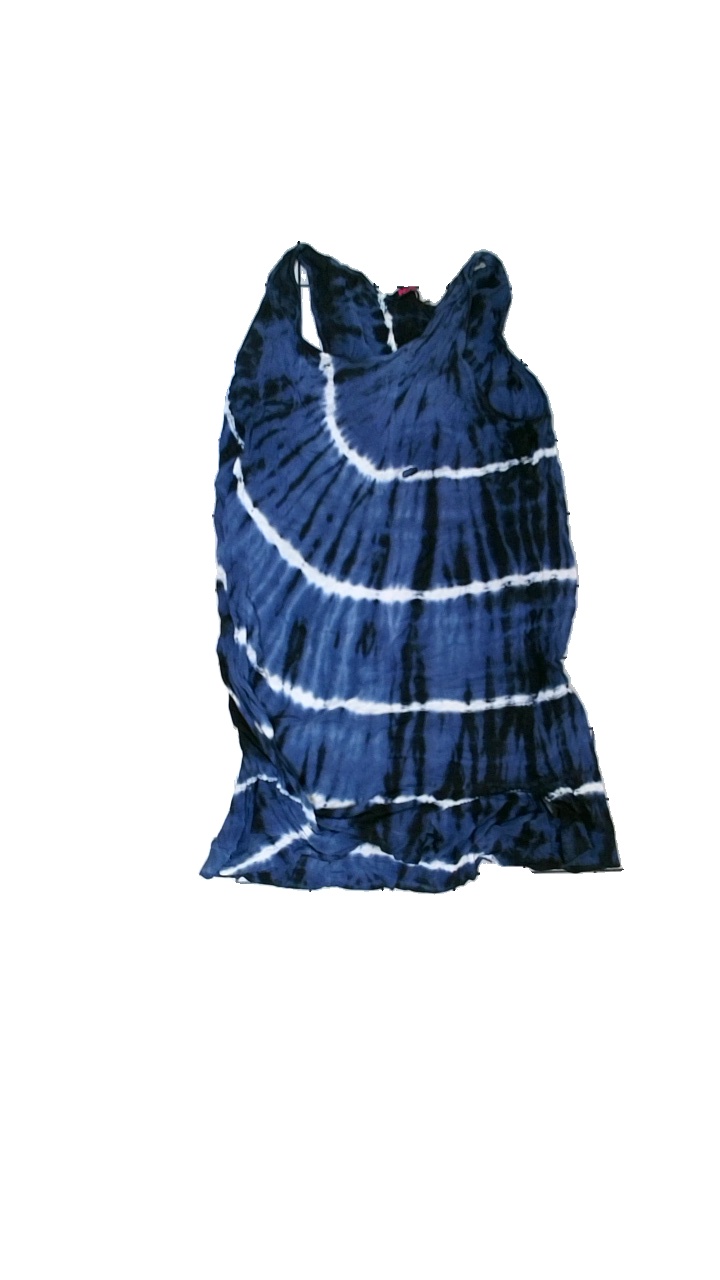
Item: Top (Ladies)
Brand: Indiska
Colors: Blue, White, Black
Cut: Regular, C-collar
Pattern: Other
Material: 100% viscose
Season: All
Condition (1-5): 3
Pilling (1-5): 4
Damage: holes
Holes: Minor
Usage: Export
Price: <50